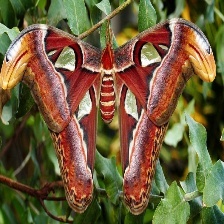
Species: ATLAS MOTH